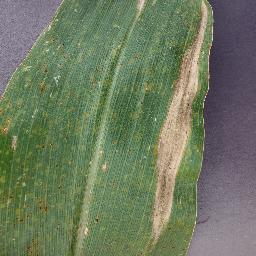
Label: Corn___Northern_Leaf_Blight